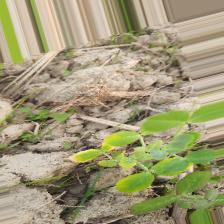
Label: Ascochyta blight